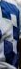
Number: 3